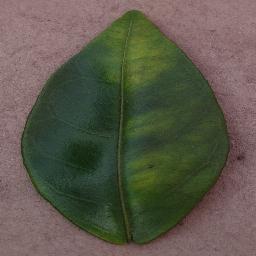
Label: Orange___Haunglongbing_(Citrus_greening)